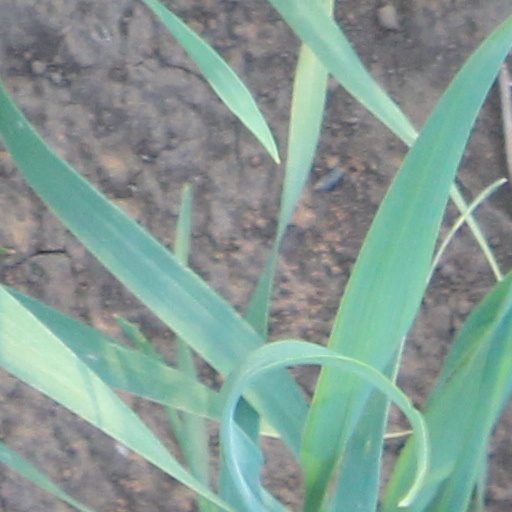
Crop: wheat